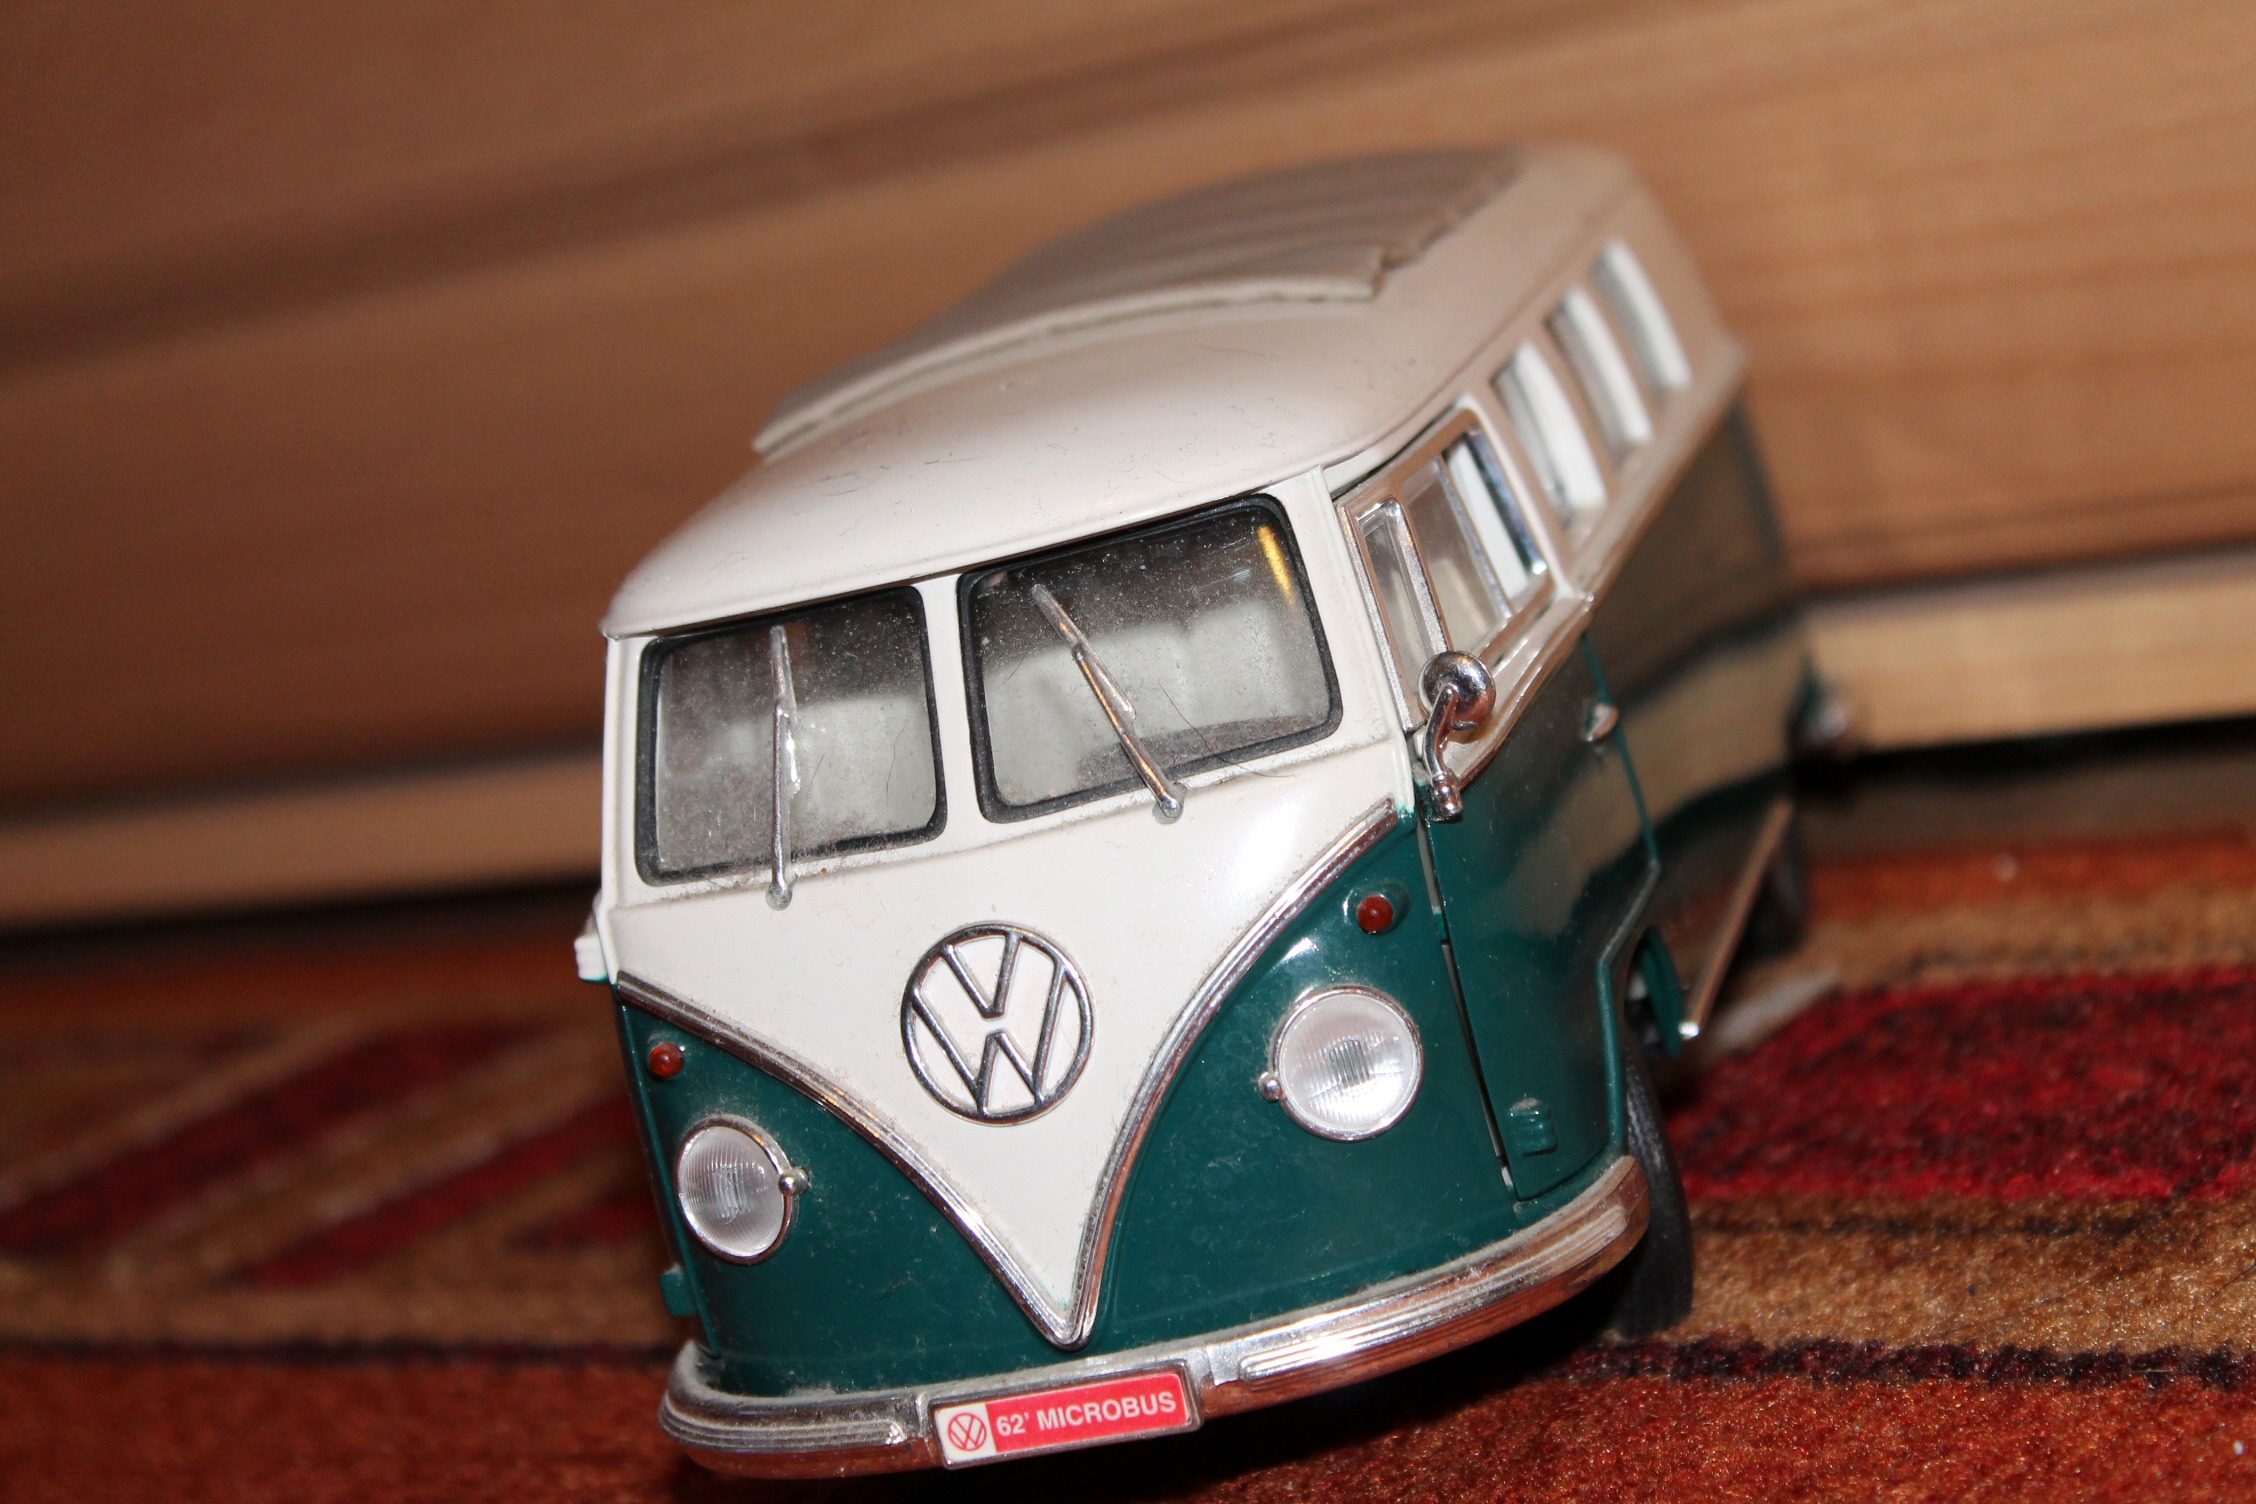
car, wheel, vw, volkswagen, vehicle, vw bus, bus, camper, toys, classic, model car, sheet metal car, camping bus, scale model, automobile make, automotive design, subcompact car